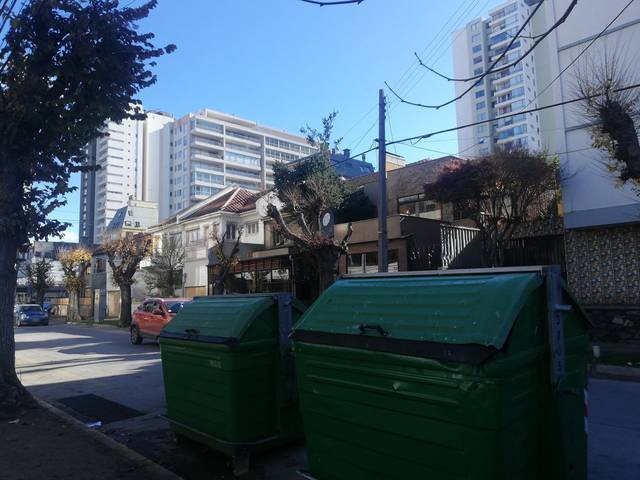
Region: Chile
Coordinates: -33.021, -71.557